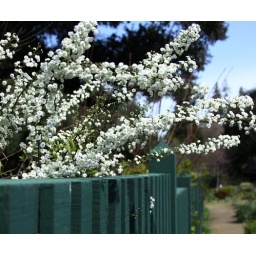
White flowers over fence